Maksim Kaynov

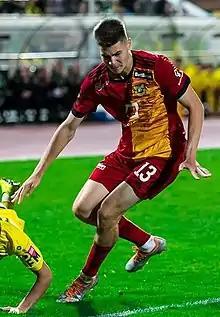
Kaynov with Arsenal Tula in 2022

Maksim Konstantinovich Kaynov (born 24 March 2002) is a Russian football player who plays as a defensive midfielder for Sochi.